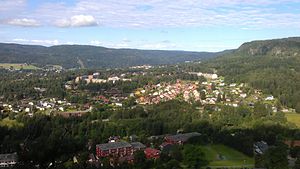
Rykkinn
Rykkinn, med Eineåsen til højre og Skuibakken i baggrunden
Rykkinn er et boligområde i Bærum kommune udenfor Oslo med ca. 9.000 indbyggere.